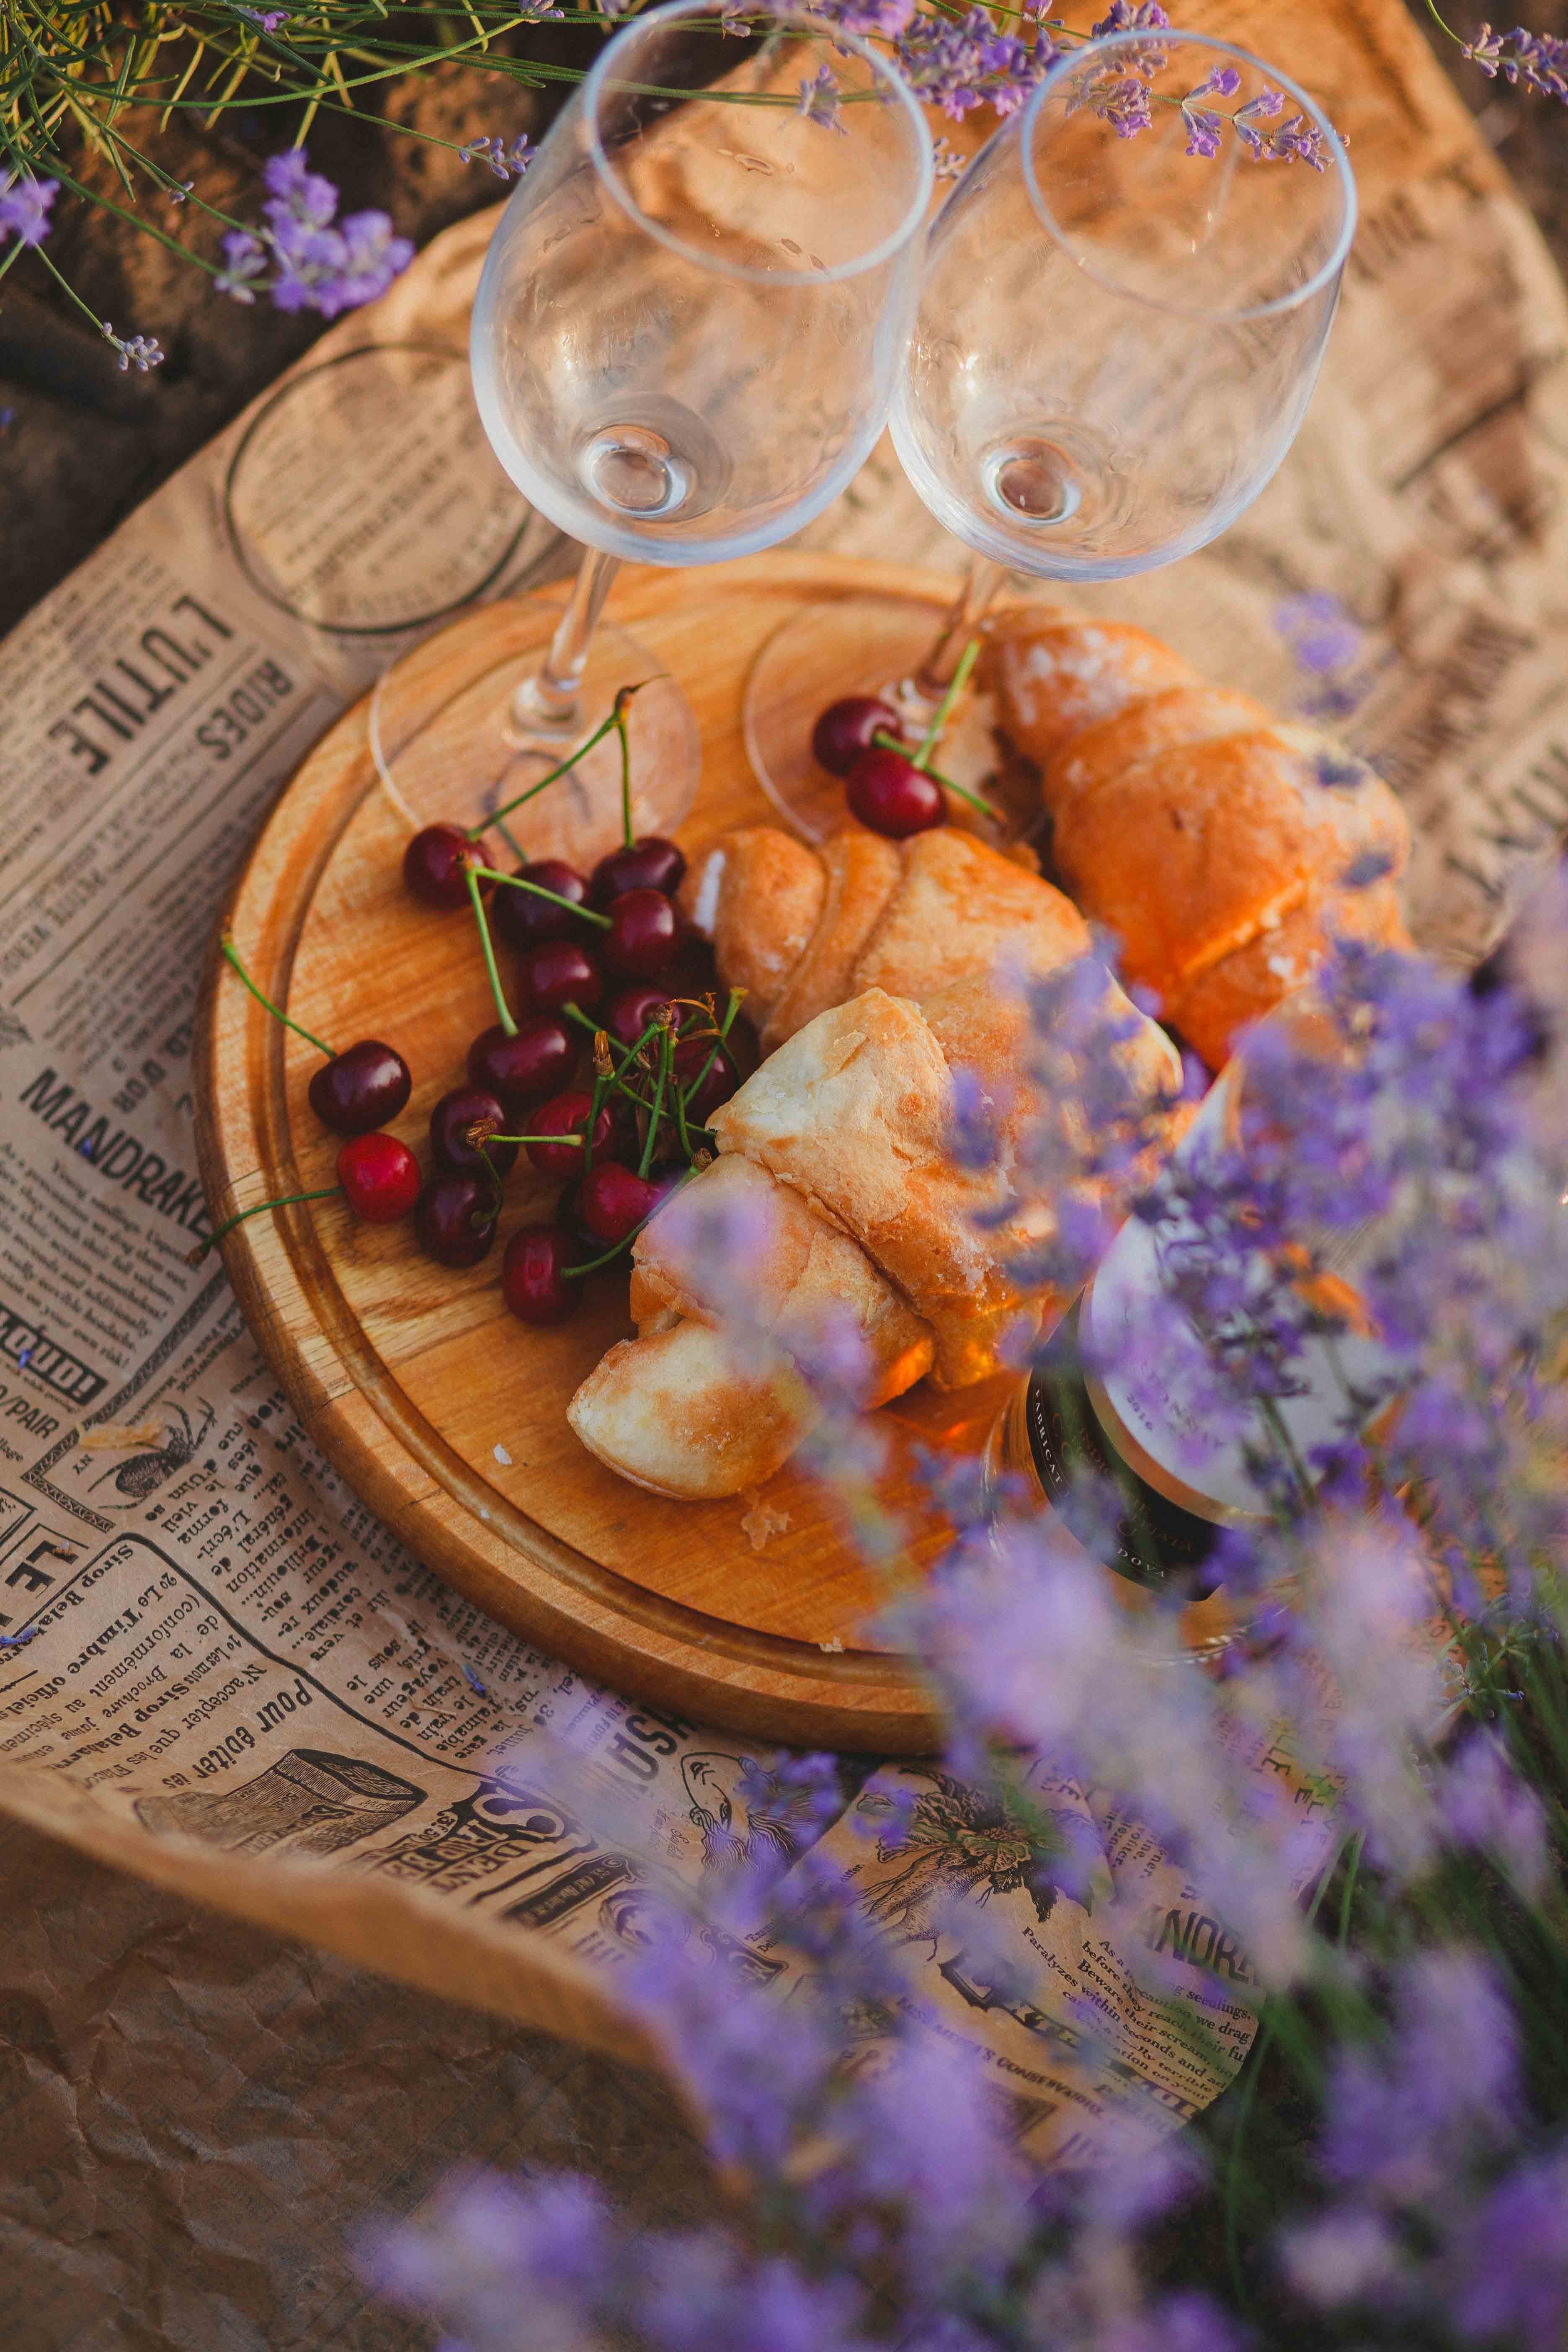
food, dish, cuisine, ingredient, recipe, still life, finger food, vegetarian food, produce